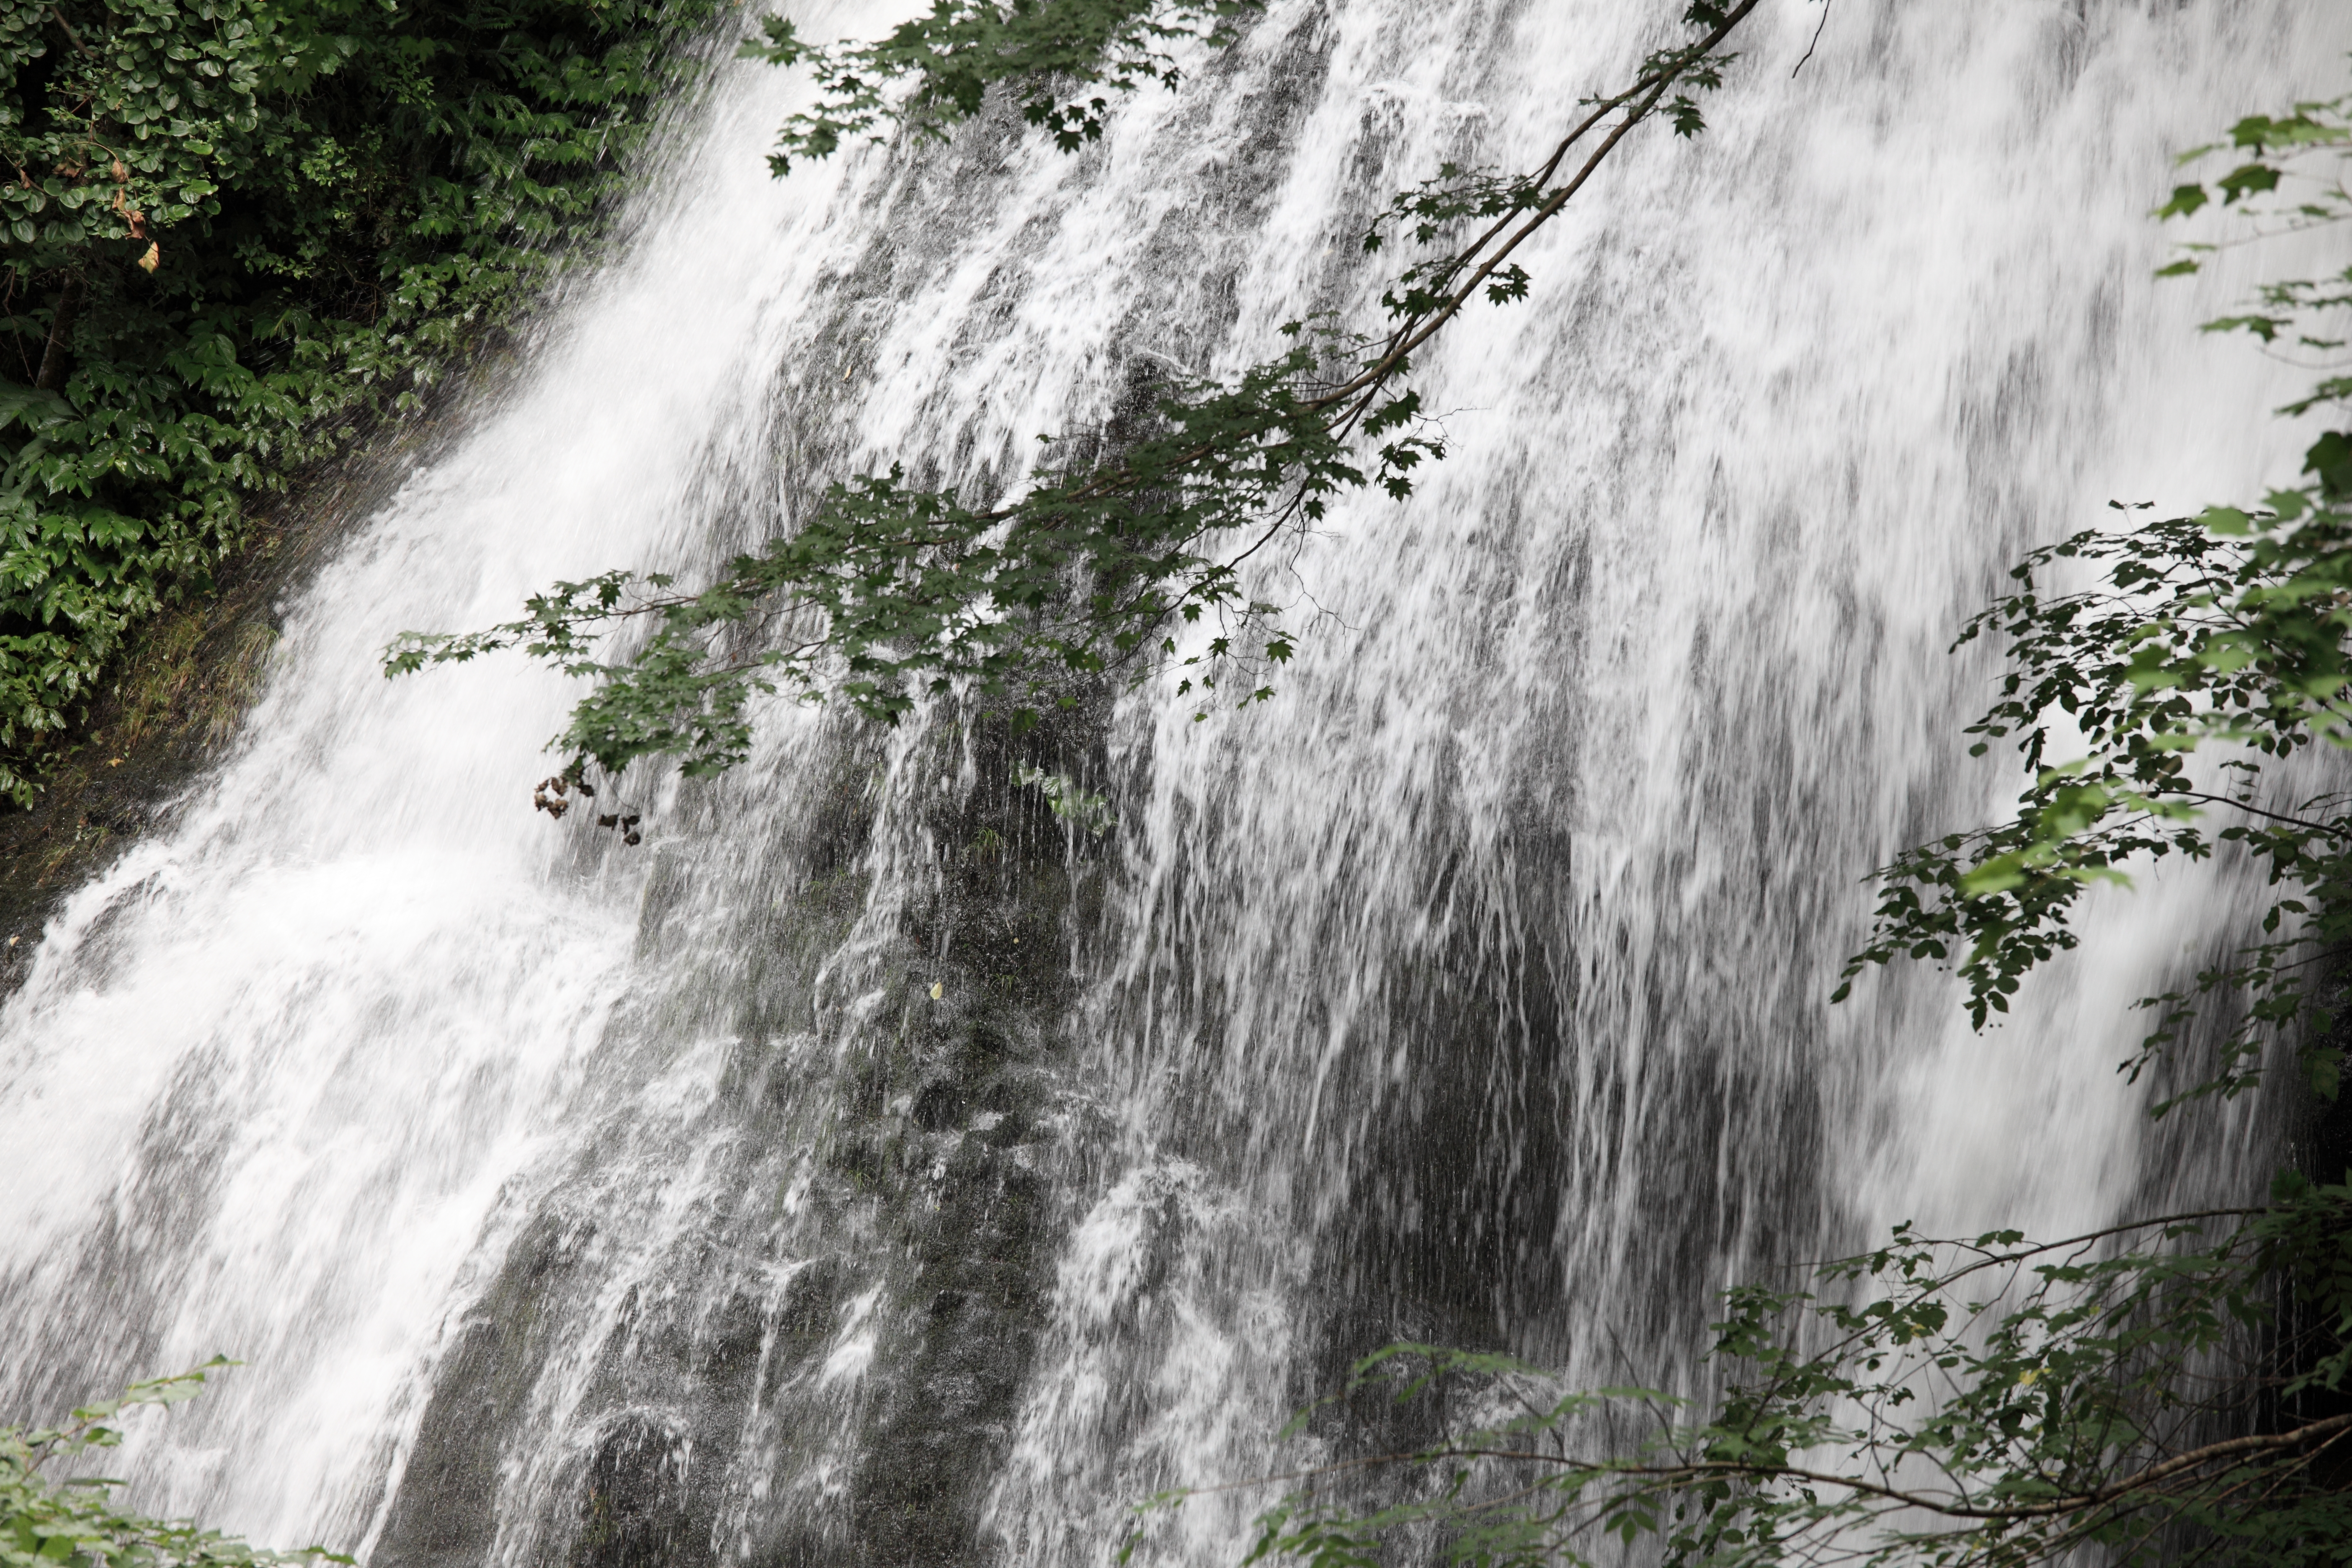
water, waterfall, stream, high, rapid, body of water, 5d, wasserfall, hires, markii, water feature, watercourse, hi, res, resolution, akita, yamamoto, garounotaki